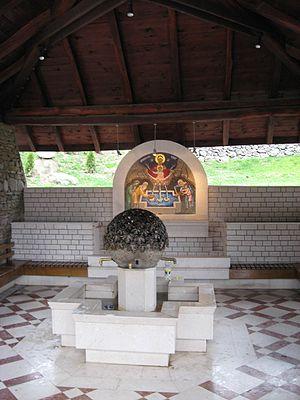
Prolom est un village de Serbie situé dans la municipalité de Kuršumlija, district de Toplica. Au recensement de 2011, il comptait 123 habitants.
Kuršumlija est une ville et une municipalité de Serbie situées dans le district de Toplica. Au recensement de 2011, la ville comptait 12 866 habitants et la municipalité dont elle est le centre 19 011.